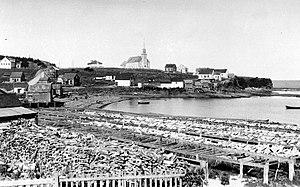
Cloridorme, comté de Gaspé
Cloridorme est une municipalité de canton du Québec au Canada située dans la municipalité régionale de comté de La Côte-de-Gaspé en Gaspésie–Îles-de-la-Madeleine. En plus du village de Cloridorme en tant que tel, la municipalité comprend cinq hameaux : Cloridorme-Ouest, L'Anse-aux-Canons, Petite-Anse, Pointe-à-la-Frégate et Saint-Yvon. Lors du recensement de 2016, Cloridorme avait une population de 671 habitants.